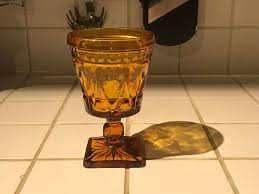
Waste category: glass